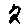
Label: 2